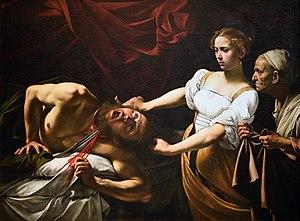
Judith décapitant Holopherne est un thème artistique tiré du Livre de Judith, particulièrement représenté dans la peinture européenne du XVIIᵉ siècle. Judith entre dans la tente d'Holopherne, un général assyrien sur le point de mener une offensive contre la ville de Béthulie. Il s'enivre au point de perdre connaissance ; Judith le décapite, et emporte sa tête dans un panier.
Le Livre de Judith est un livre deutérocanonique de la Bible. Il relate comment la belle et jeune veuve Judith écarte la menace d’une invasion babylonienne en décapitant le général ennemi Holopherne, et restaure du même coup la foi du peuple juif en la puissance salvatrice de son Dieu. Contenant des incohérences historiques et géographiques, ce texte est généralement considéré par les protestants comme un roman pieux et patriotique, mais l’Église catholique et l'Église orthodoxe qui l’ont admis dans le canon lui attribuent plus de valeur historique que le courant protestant.
Holopherne est un personnage du livre de Judith, qui fait partie des livres deutérocanoniques de l'Ancien Testament. C'est un général envoyé en campagne par Nabuchodonosor II.
La Vénus à la fourrure est un roman érotique allemand de Leopold von Sacher-Masoch paru en 1870.